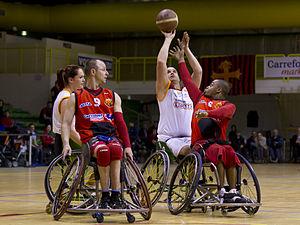
Match entre les équipes de Rome (en blanc) et de Toulouse (en rouge), durant le premier tour de l'Euroligue de basket-ball en fauteuil roulant, qui a eu lieu à Toulouse en mars 2012. Italiano: Le foto scattate durante il tour prima piscina della Eurolega di basket carrozzina. La partita contro squadre provenienti da Roma e Tolosa.